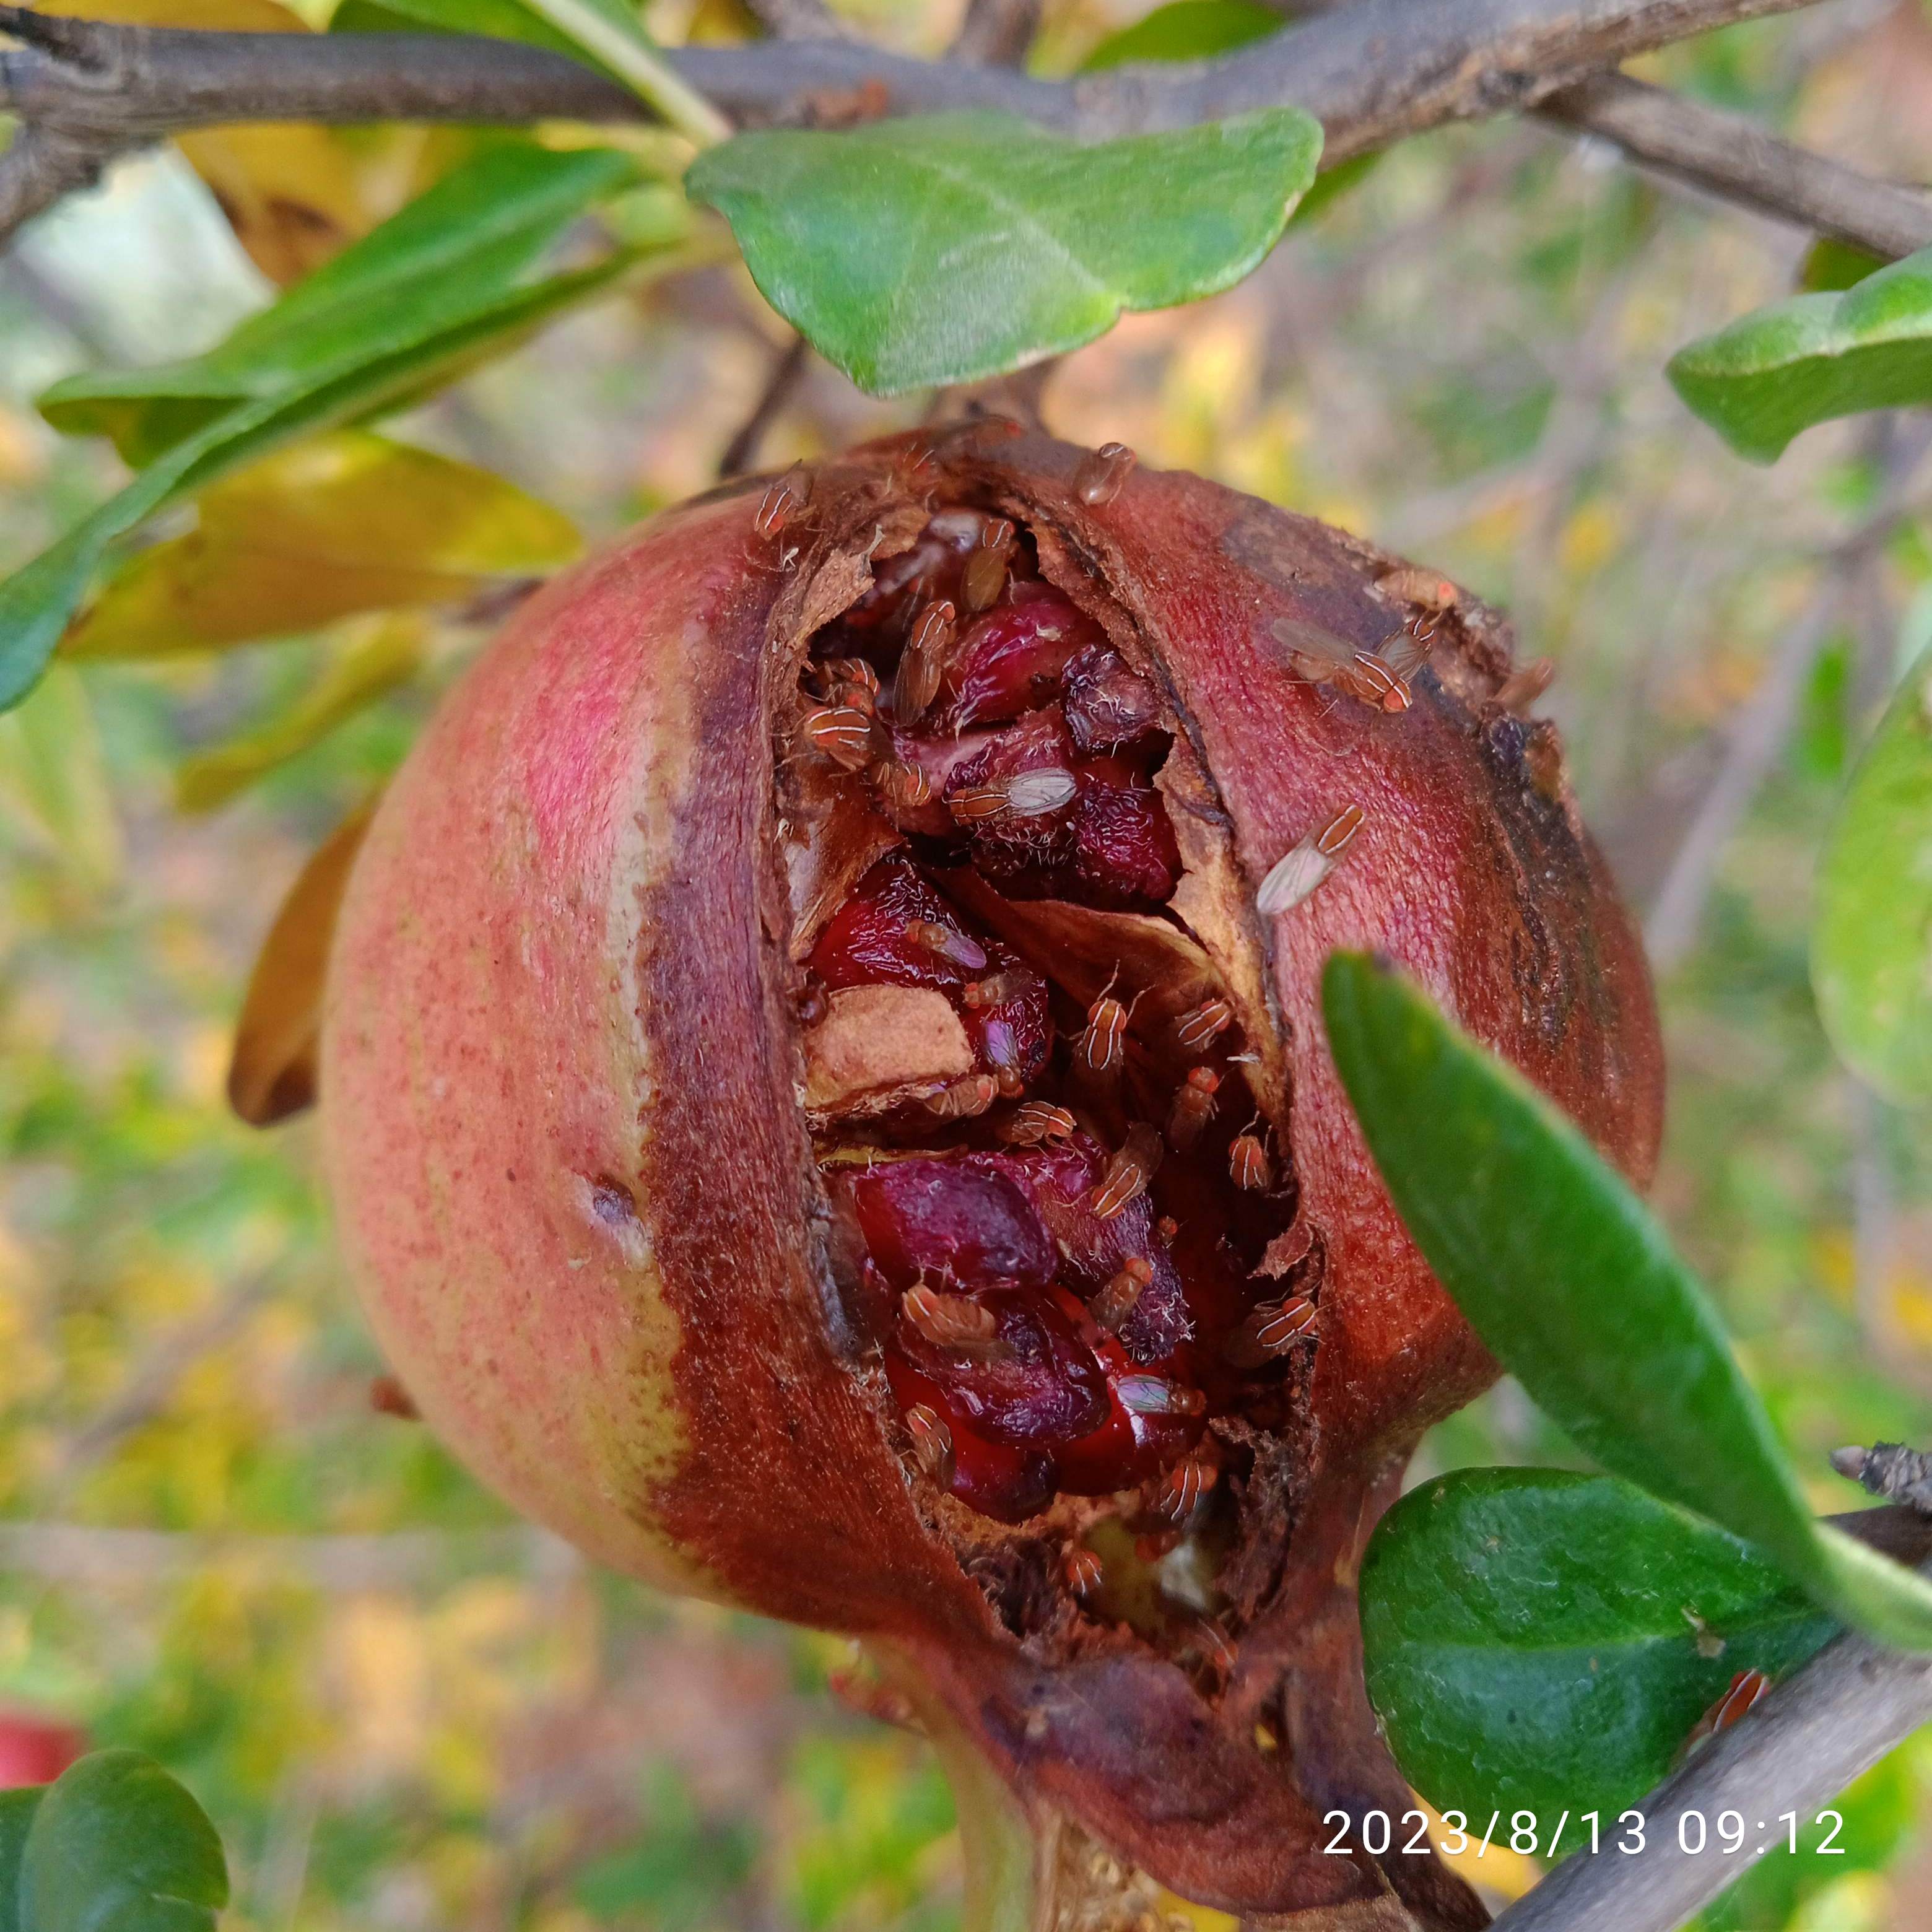
Label: Bacterial_Blight